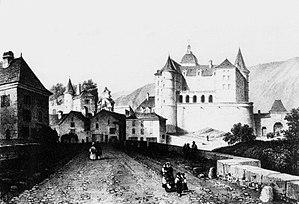
Album du Dauphiné, ou Recueil de dessins représentant les sites les plus pittoresques du Dauphiné.
Vizille est une commune française située, géographiquement dans la vallée de la Romanche, administrativement dans le département de l'Isère et en région Auvergne-Rhône-Alpes.